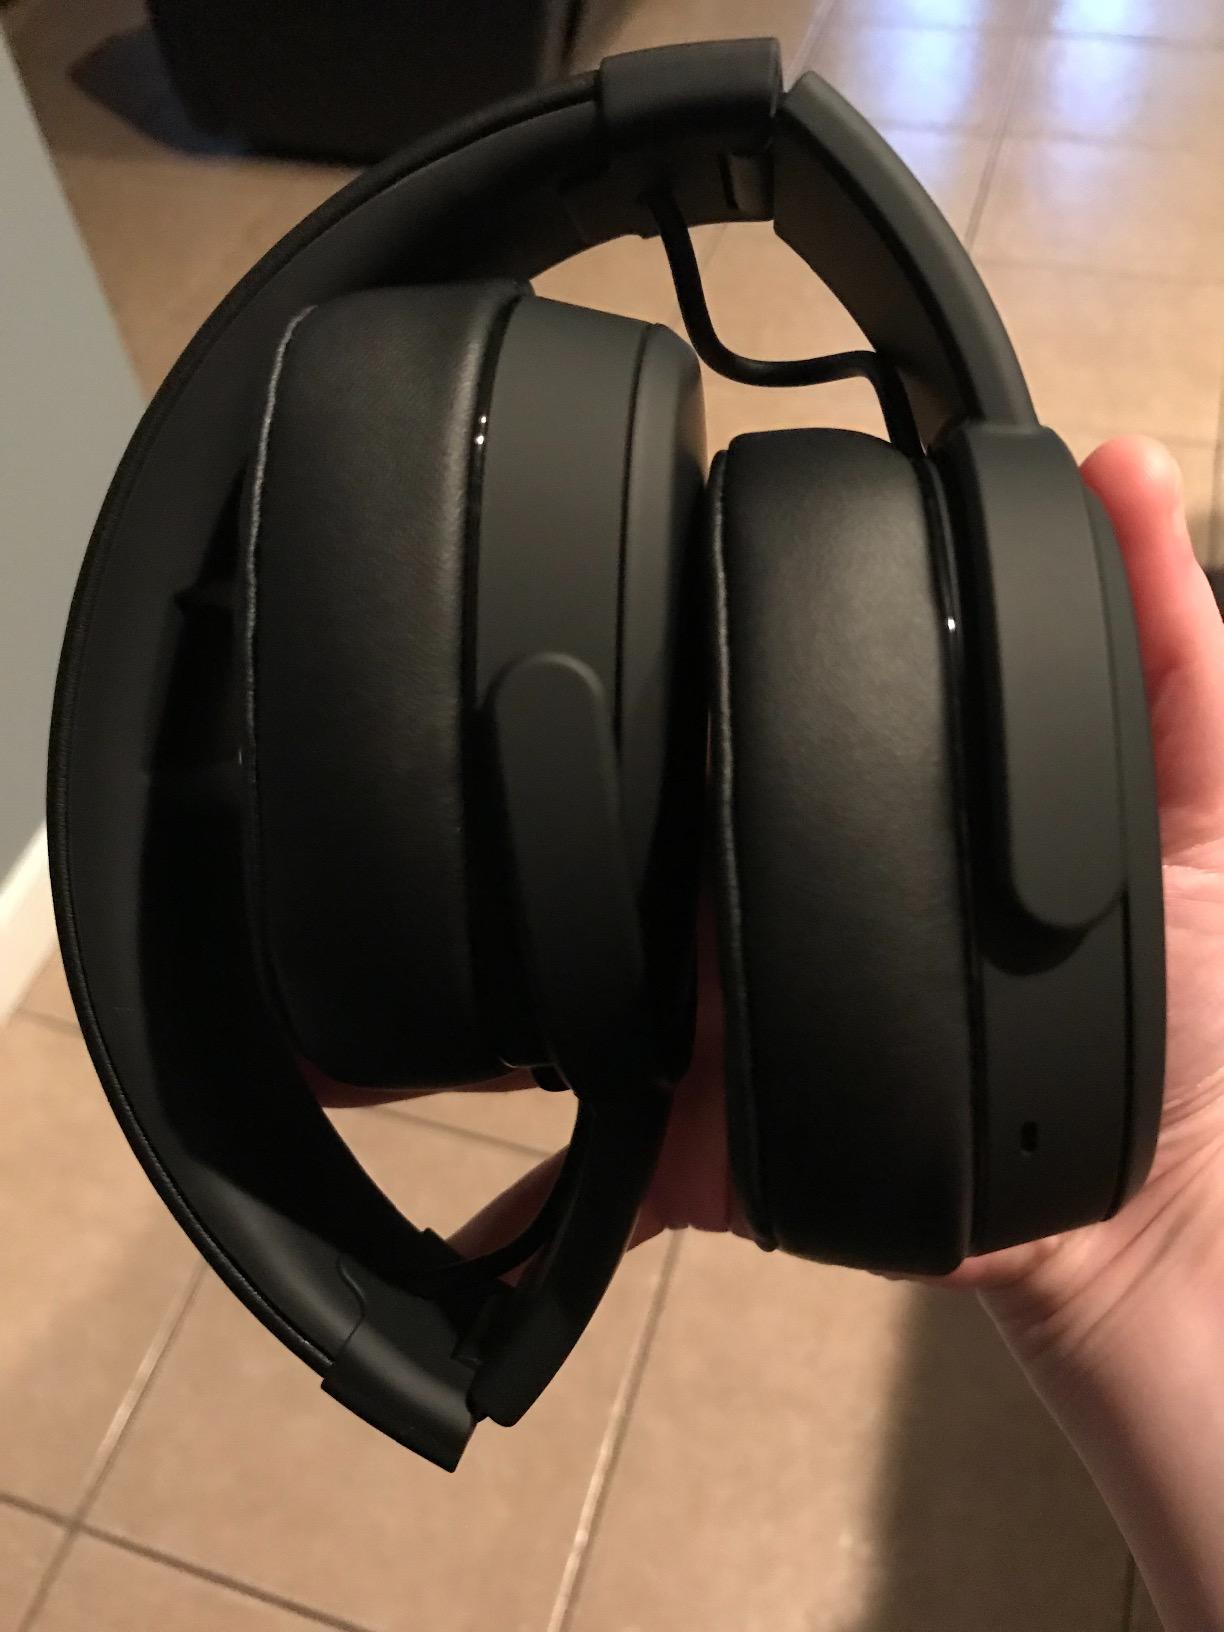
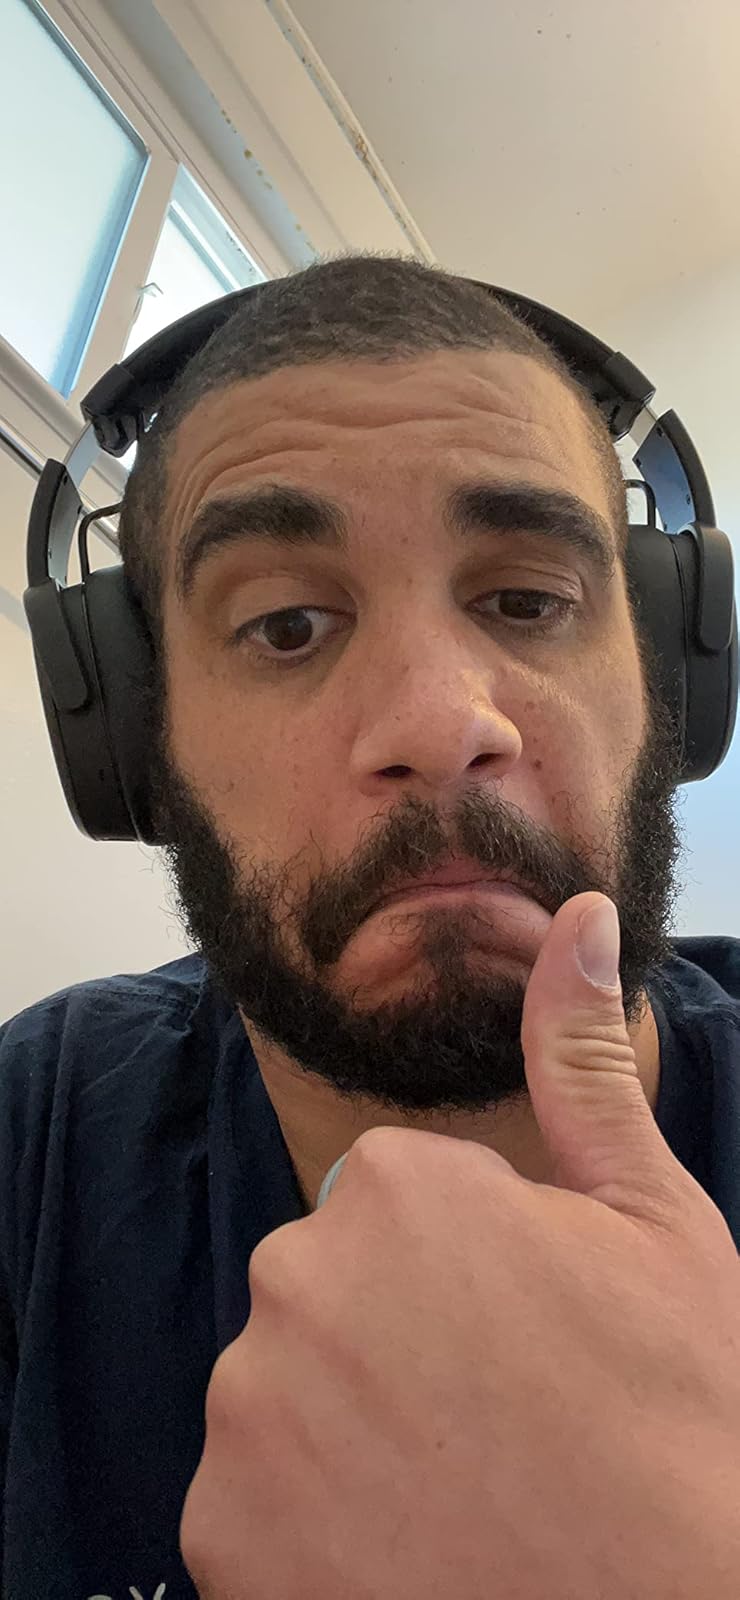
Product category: headphones
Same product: yes